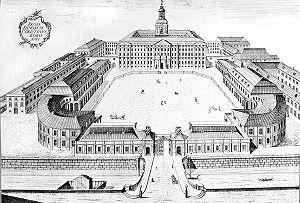
Le château de Christiansborg, surnommé « Borgen », est le siège du Parlement danois, le Folketing, du ministère d'État et de la Cour suprême. Il est situé sur l'île de Slotsholmen au centre de Copenhague.